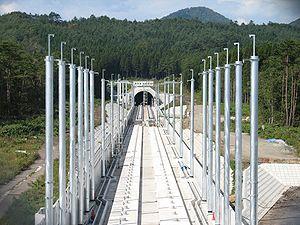
Le tunnel de Hakkōda est un tunnel ferroviaire de 26,455 km de long ouvert le 4 décembre 2010. Il est situé au nord de la ligne Tōhoku Shinkansen au Japon.
Le présent article recense les tunnels les plus longs au monde en service mais exclut les tunnels de métro et les tunnels canaux. Le plus long tunnel destiné au transport de personnes au monde est la Ligne 3 du métro de Canton.